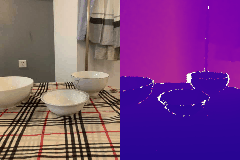
Label: bowl